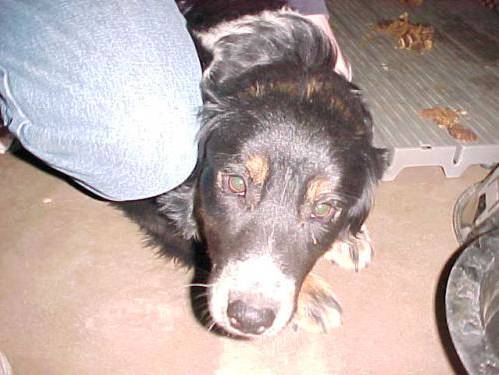
Label: dog